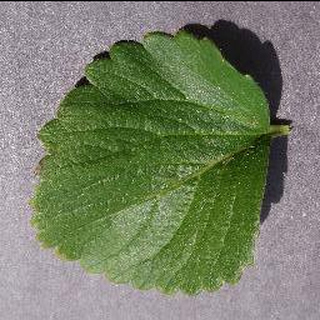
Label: healthy_strawberry